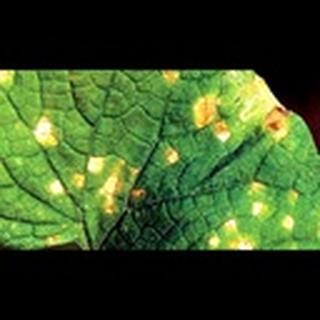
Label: cotton_target_spot